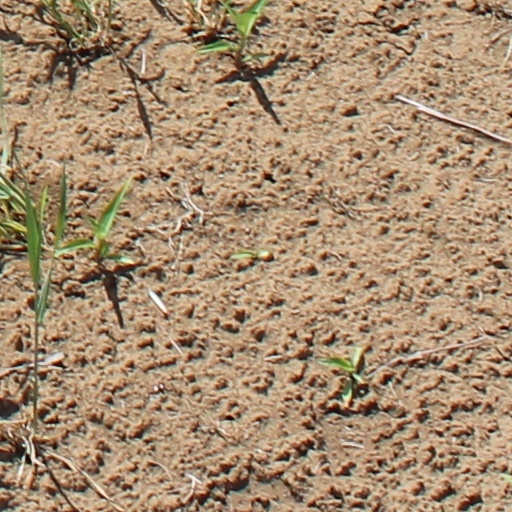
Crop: wheat